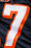
Number: 7